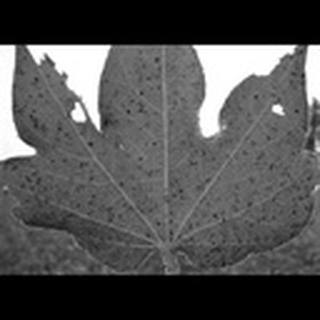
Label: cotton_aphids